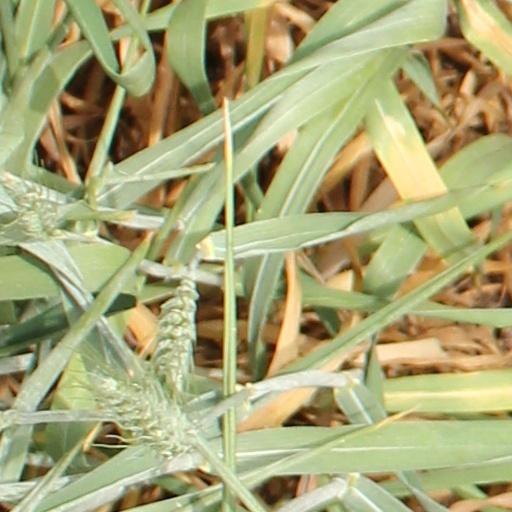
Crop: wheat